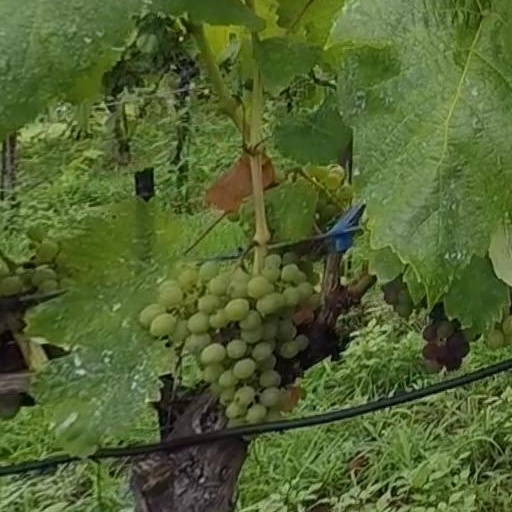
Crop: grape